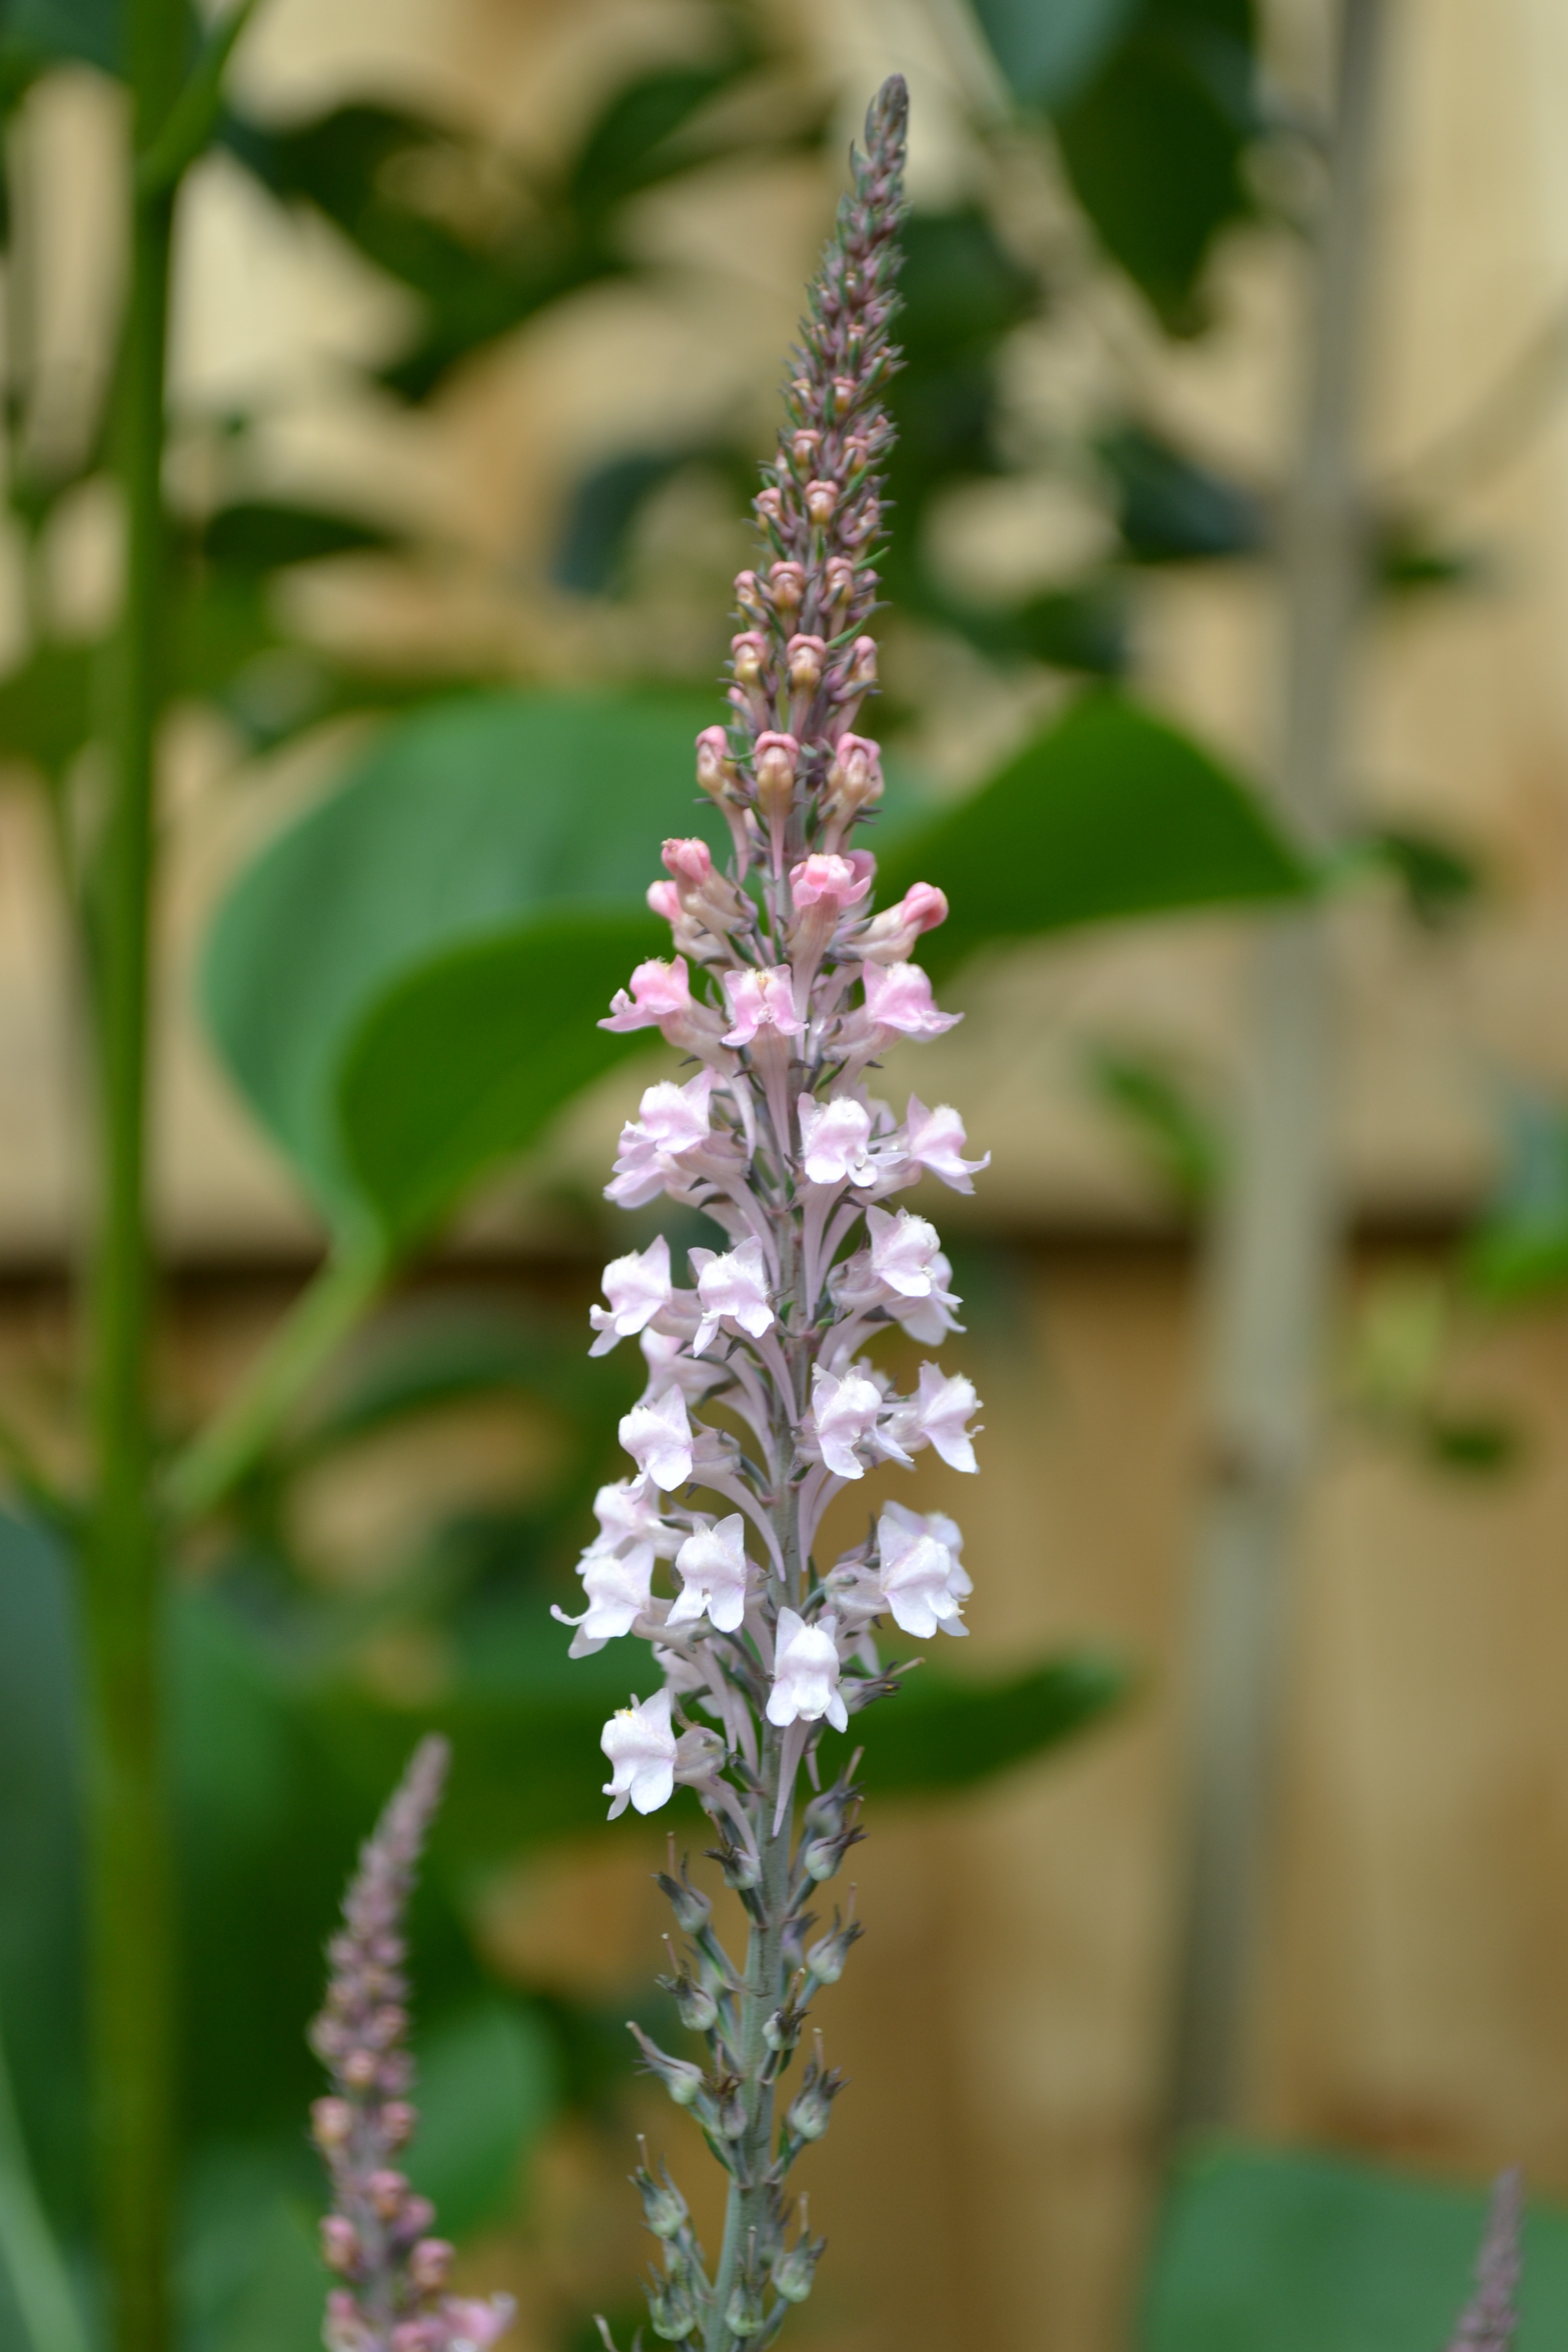
blossom, plant, flower, green, herb, botany, garden, flora, wildflower, close up, digitalis, macro photography, cottage garden, flowering plant, annual plant, grass family, plant stem, land plant, pale pink loosestrife